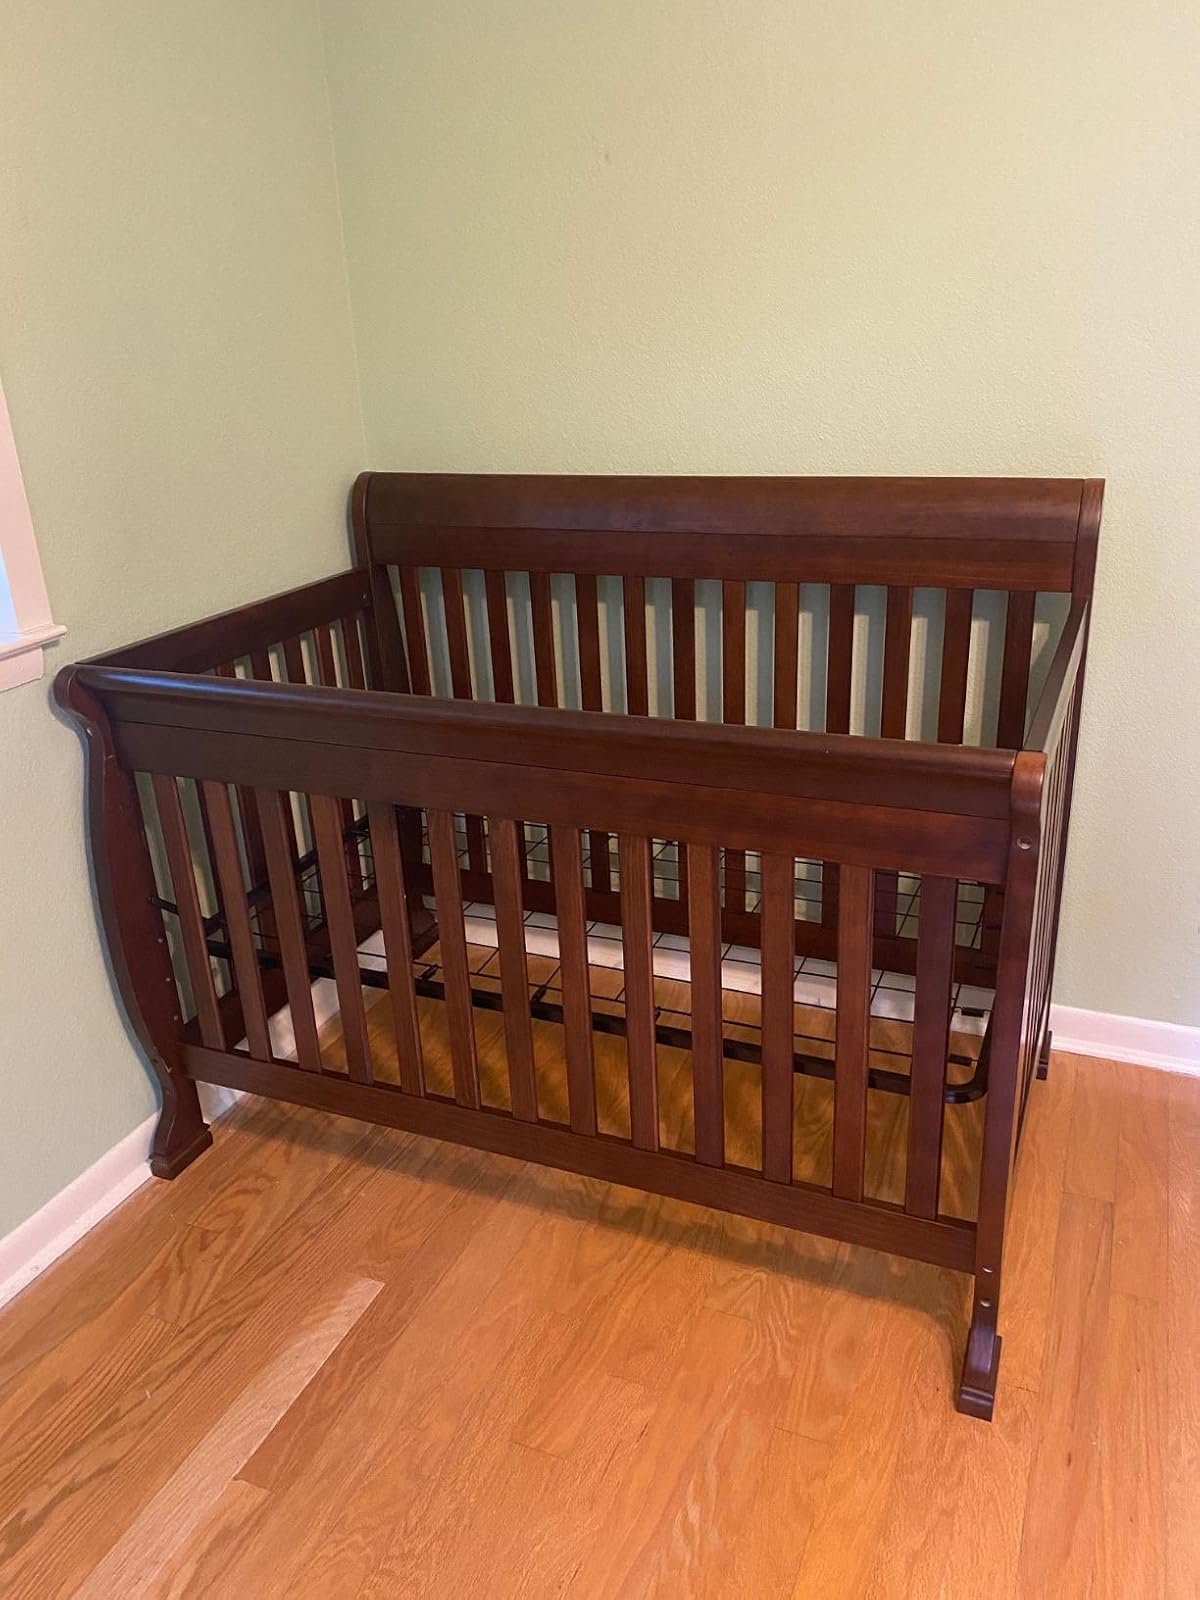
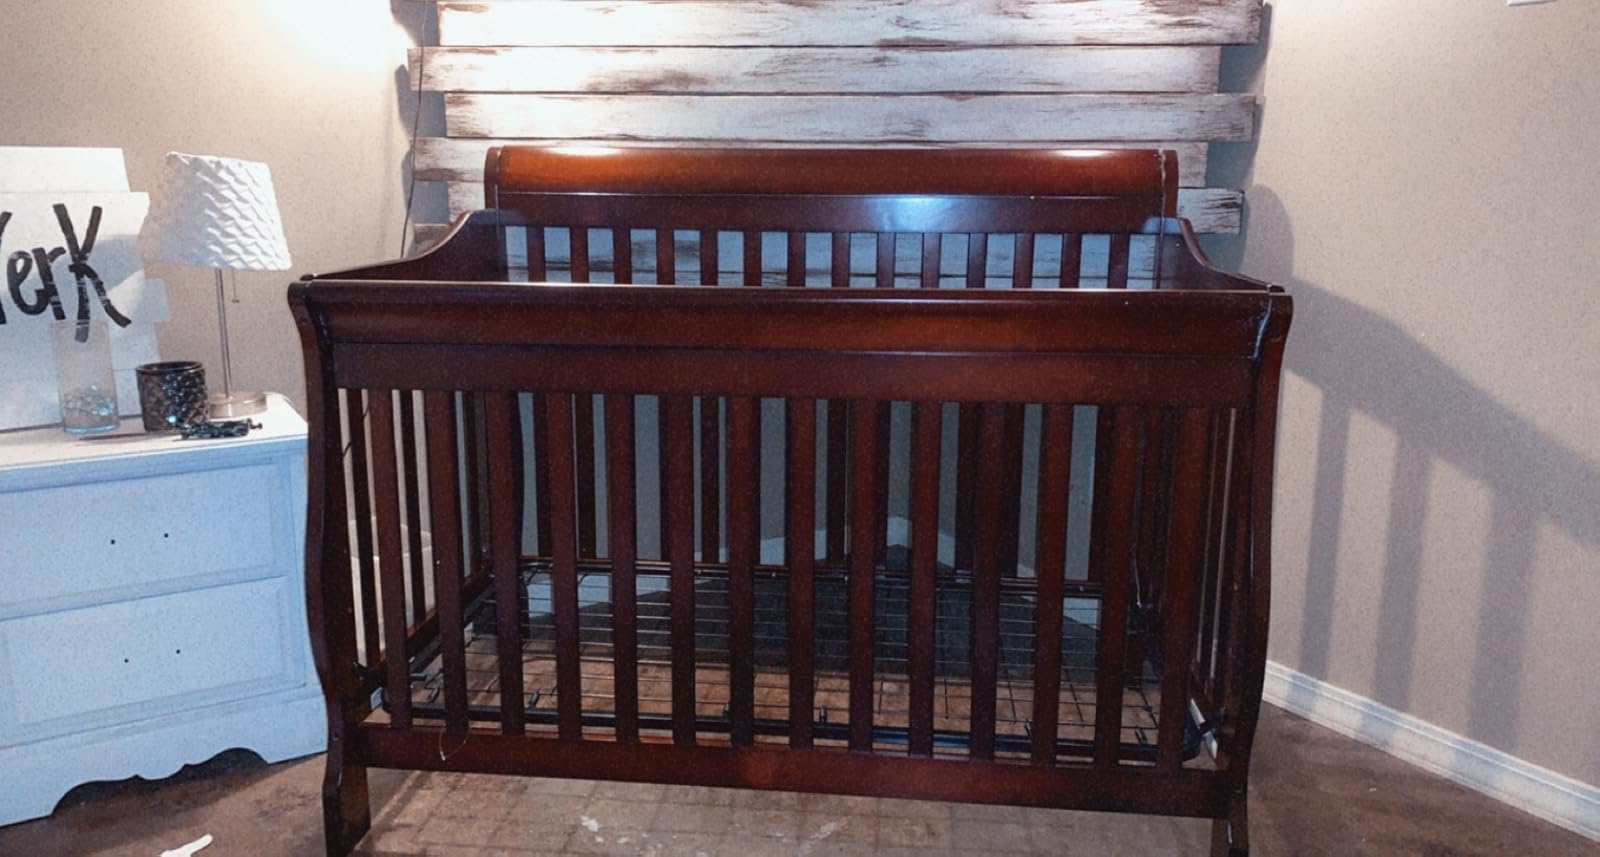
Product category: products_crib
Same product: no